Manuel Medrano

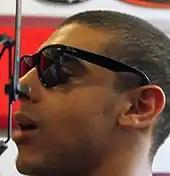
Medrano interviewed on Colombian radio in 2019

In August 2014 he released "Afuera del planeta," his first independent single. Playback of the song increased gradually on national radio to the point of becoming one of the hits of the year. Thanks to this song, he was nominated twice to the Shock music awards: in the Best New Artist and Best Shock Presents categories.